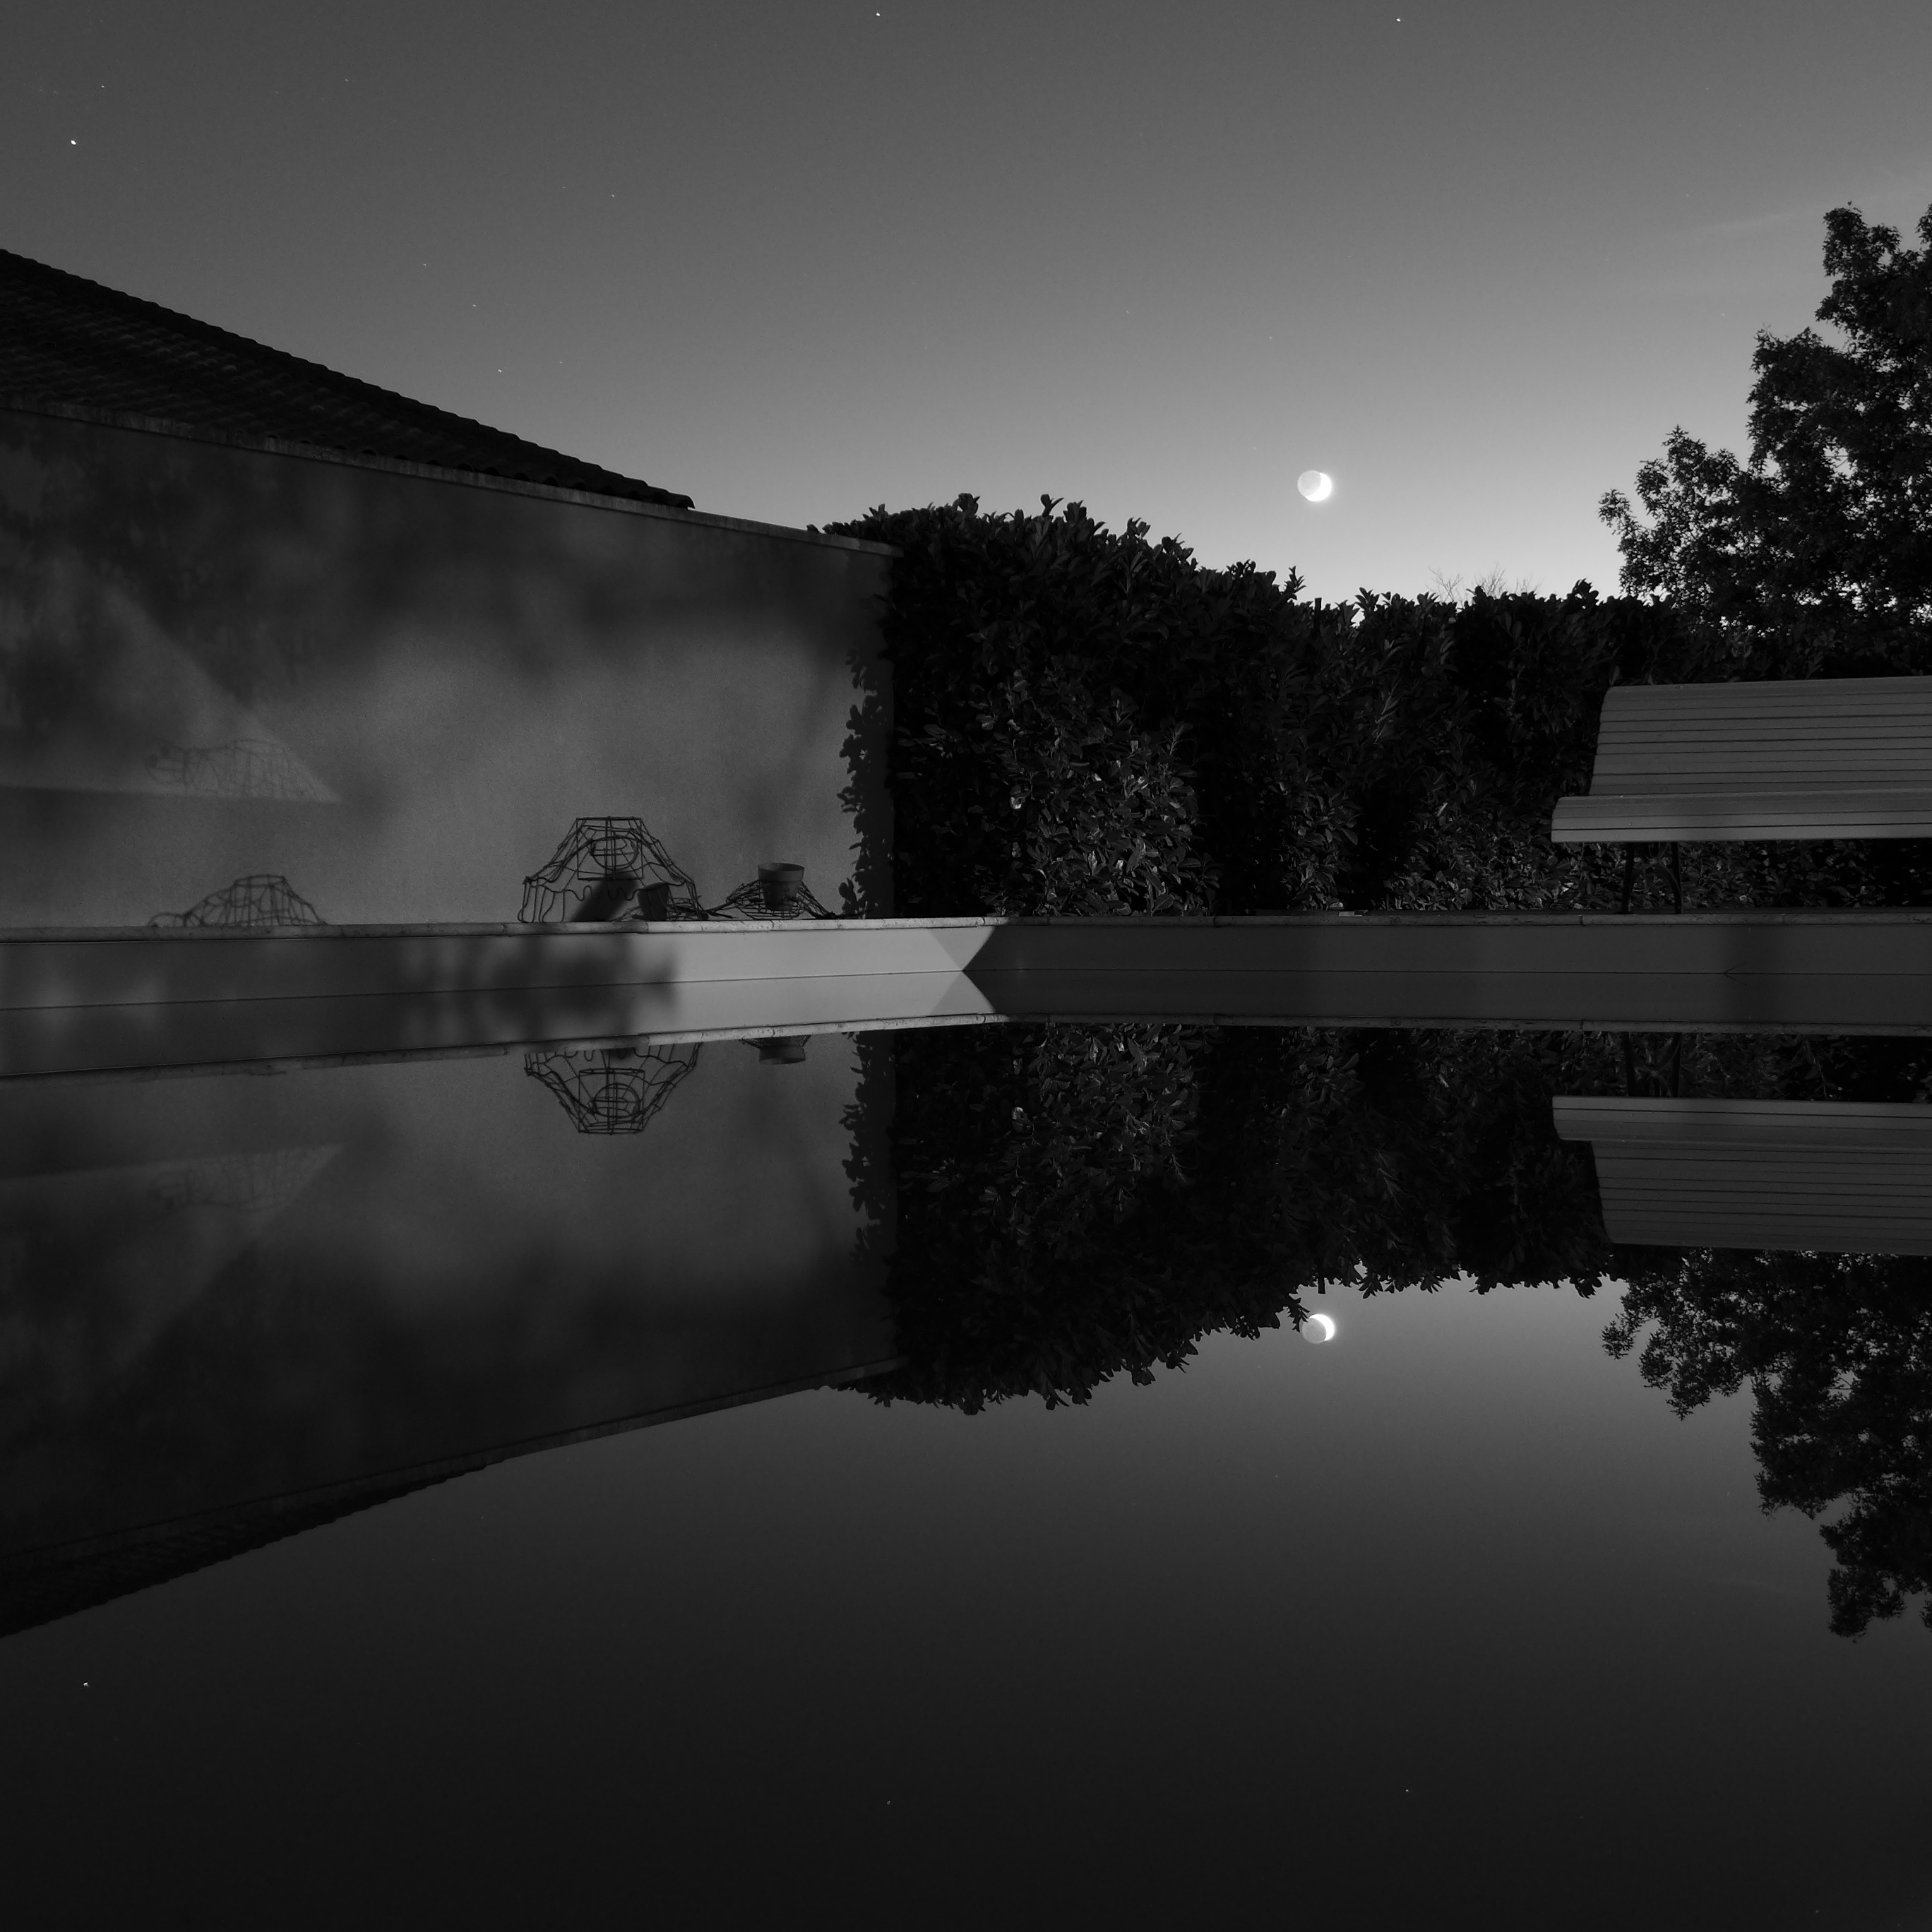
horizon, light, cloud, black and white, sky, white, night, photography, sunlight, morning, dawn, atmosphere, dusk, evening, line, reflection, darkness, black, monochrome, shape, monochrome photography, atmospheric phenomenon